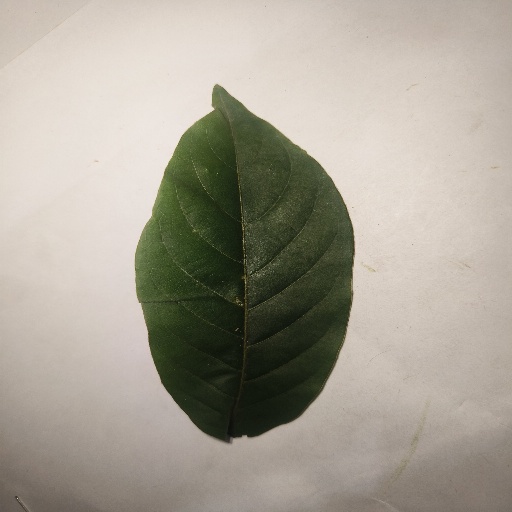
Species: HariTaki
Leaf condition: Healthy Leaf